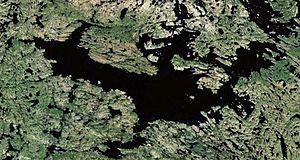
Lac de Gras (Territoires du Nord-Ouest)
Le lac de Gras est un lac situé dans les Territoires du Nord-Ouest au Canada qui couvre une superficie totale d’approximativement 632 km².